Question: How many bowls are there?
Tambaya: Nawane adadin kwanuka a gurin?
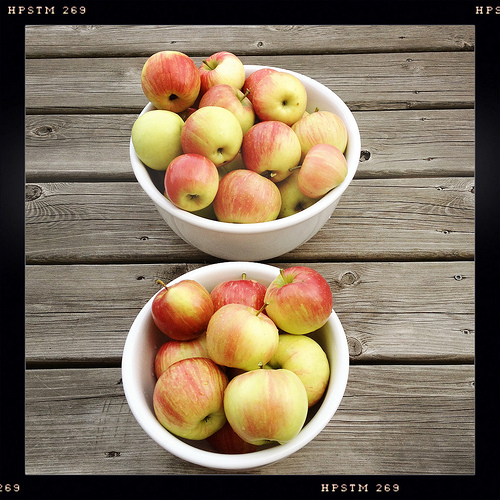
Answer: Two.
Amsa: Biyu.